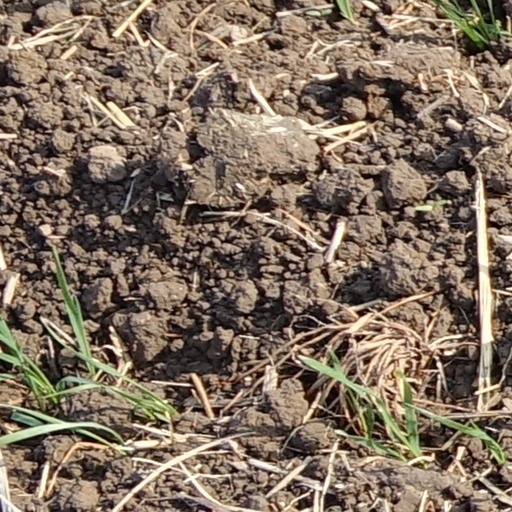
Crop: wheat